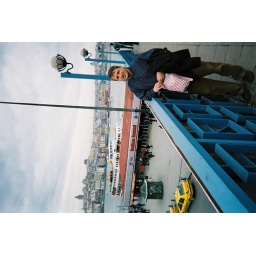
over road bridge to ferry dock.jpg